Banksia plagiocarpa

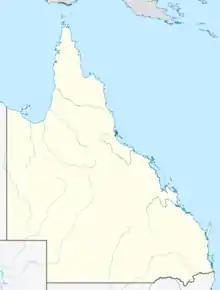
Range of "B. plagiocarpa", restricted to Hinchinbrook Island and adjacent mainland

The range of "Banksia plagiocarpa" is limited to Hinchinbrook Island, where it is found on the top and slopes of Mount Bowen and Nina Peak, and the adjacent mainland on the Queensland north coast, where it is found on the summit and slopes of Bishops Peak. The annual rainfall is . The habitat is either open woodland or grassland, and it can be the dominant shrub. The altitude it grows at on Hinchinbrook is between , on gravelly, rocky or clay soils, and in association with such plants as tantoon ("Leptospermum polygalifolium") and she-oaks ("Casuarina"), as well as "Banksia aquilonia" at lower altitudes below . On the mainland, it is found in a more sandy soil, often near water.